Nicolae Bălan

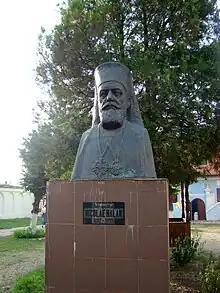
Bust of Bălan in Sibiu

Nicolae Bălan (April 27, 1882 – August 6, 1955) was an Austro-Hungarian-born Romanian cleric, a metropolitan bishop of the Romanian Orthodox Church. The son of a priest, he graduated from Czernowitz University and taught theology at Sibiu from 1905 to 1920. That year, he became Metropolitan of Transylvania, an office he would hold for the rest of his life. In the 1930s, he was an open supporter of the Iron Guard. In 1942, during the Holocaust, he intervened in Bucharest against the planned deportation of Romanian Jews from the Regat, Southern Transylvania and the Banat to the Nazi extermination camps. In 1948, after a communist regime was established, he publicly assisted the new authorities in their effort to disband the Romanian Greek-Catholic Church.